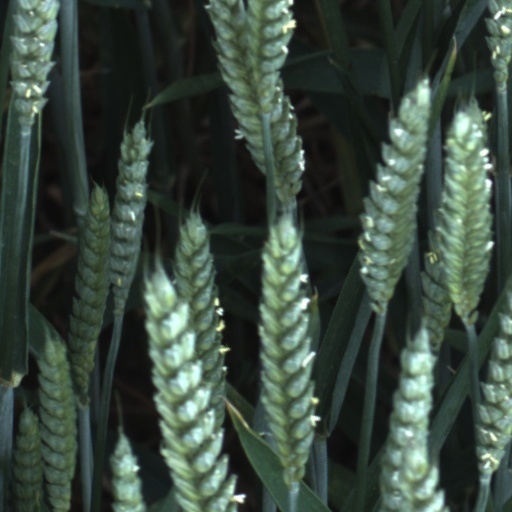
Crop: wheat